Terra sigillata

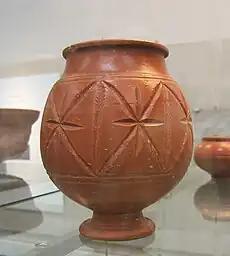
Central Gaulish samian jar with 'cut-glass' decoration

The principal Central Gaulish samian potteries were situated at Lezoux and Les Martres-de-Veyre, not far from Clermont-Ferrand in the Auvergne. Production had already begun at Lezoux in the Augustan period (Augustus, "reg". 27 BC–AD 14), but it was not until the reign of Trajan (AD 98–117), and the beginning of a decline in the South Gaulish export trade, that Central Gaulish samian ware became important outside its own region. Though it never achieved the extensive geographical distribution of the South Gaulish factories, in the provinces of Gaul and Britain, it was by far the most common type of fine tableware, plain and decorated, in use during the 2nd century AD. The quality of the ware and the slip is usually excellent, and some of the products of Les Martres-de-Veyre, in particular, are outstanding, with a lustrous slip and a very hard, dense body. The surface colour tends towards a more orange-red hue than the typical South Gaulish slips.